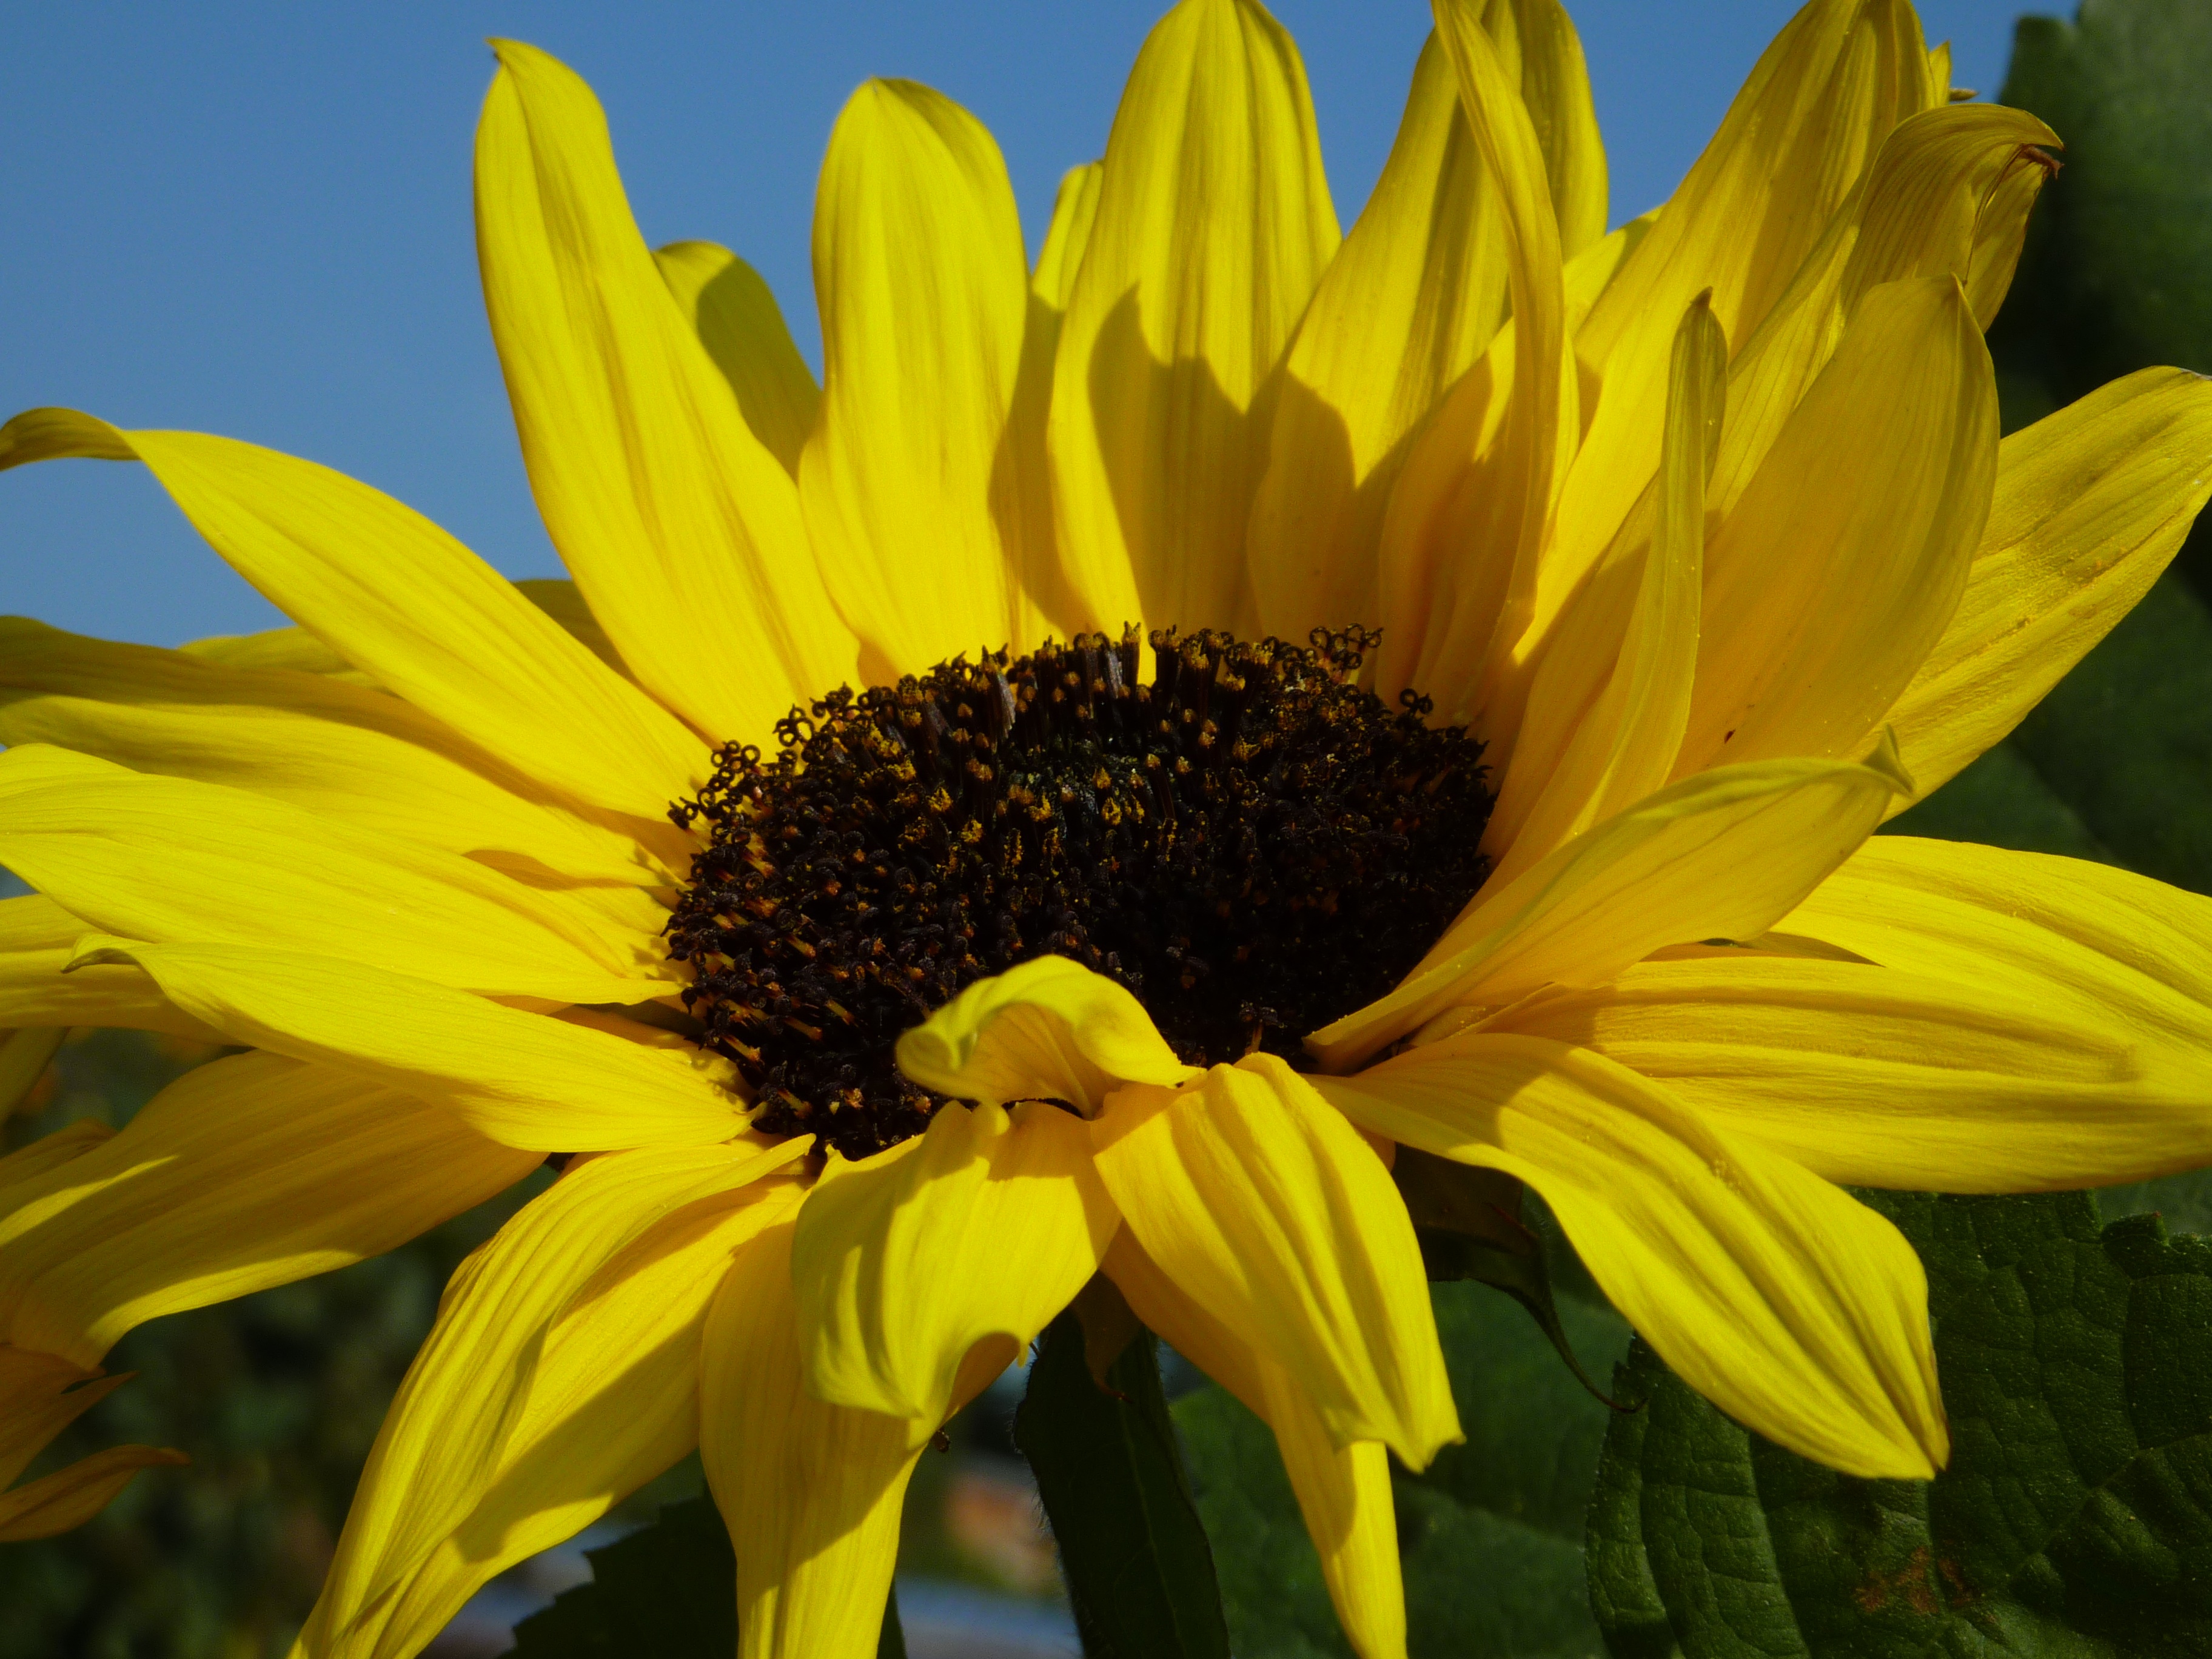
plant, field, flower, petal, yellow, flora, sunflower, yellow flower, flowers, sun flower, vegetarian food, macro photography, flowering plant, daisy family, sunflower seed, annual plant, land plant